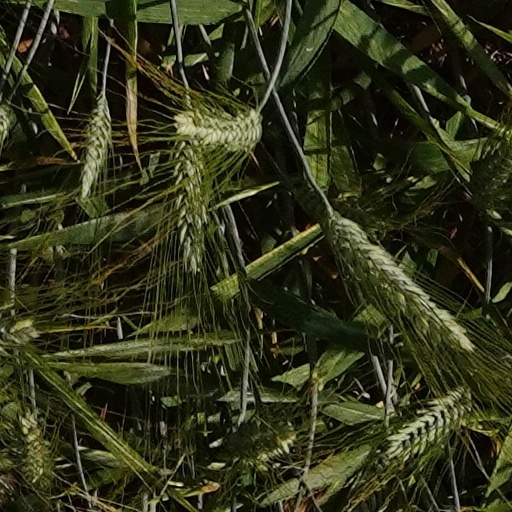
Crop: wheat